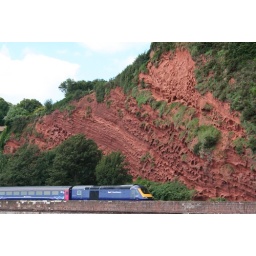
train under the red cliffs at Coryton's Cove, Dawlish